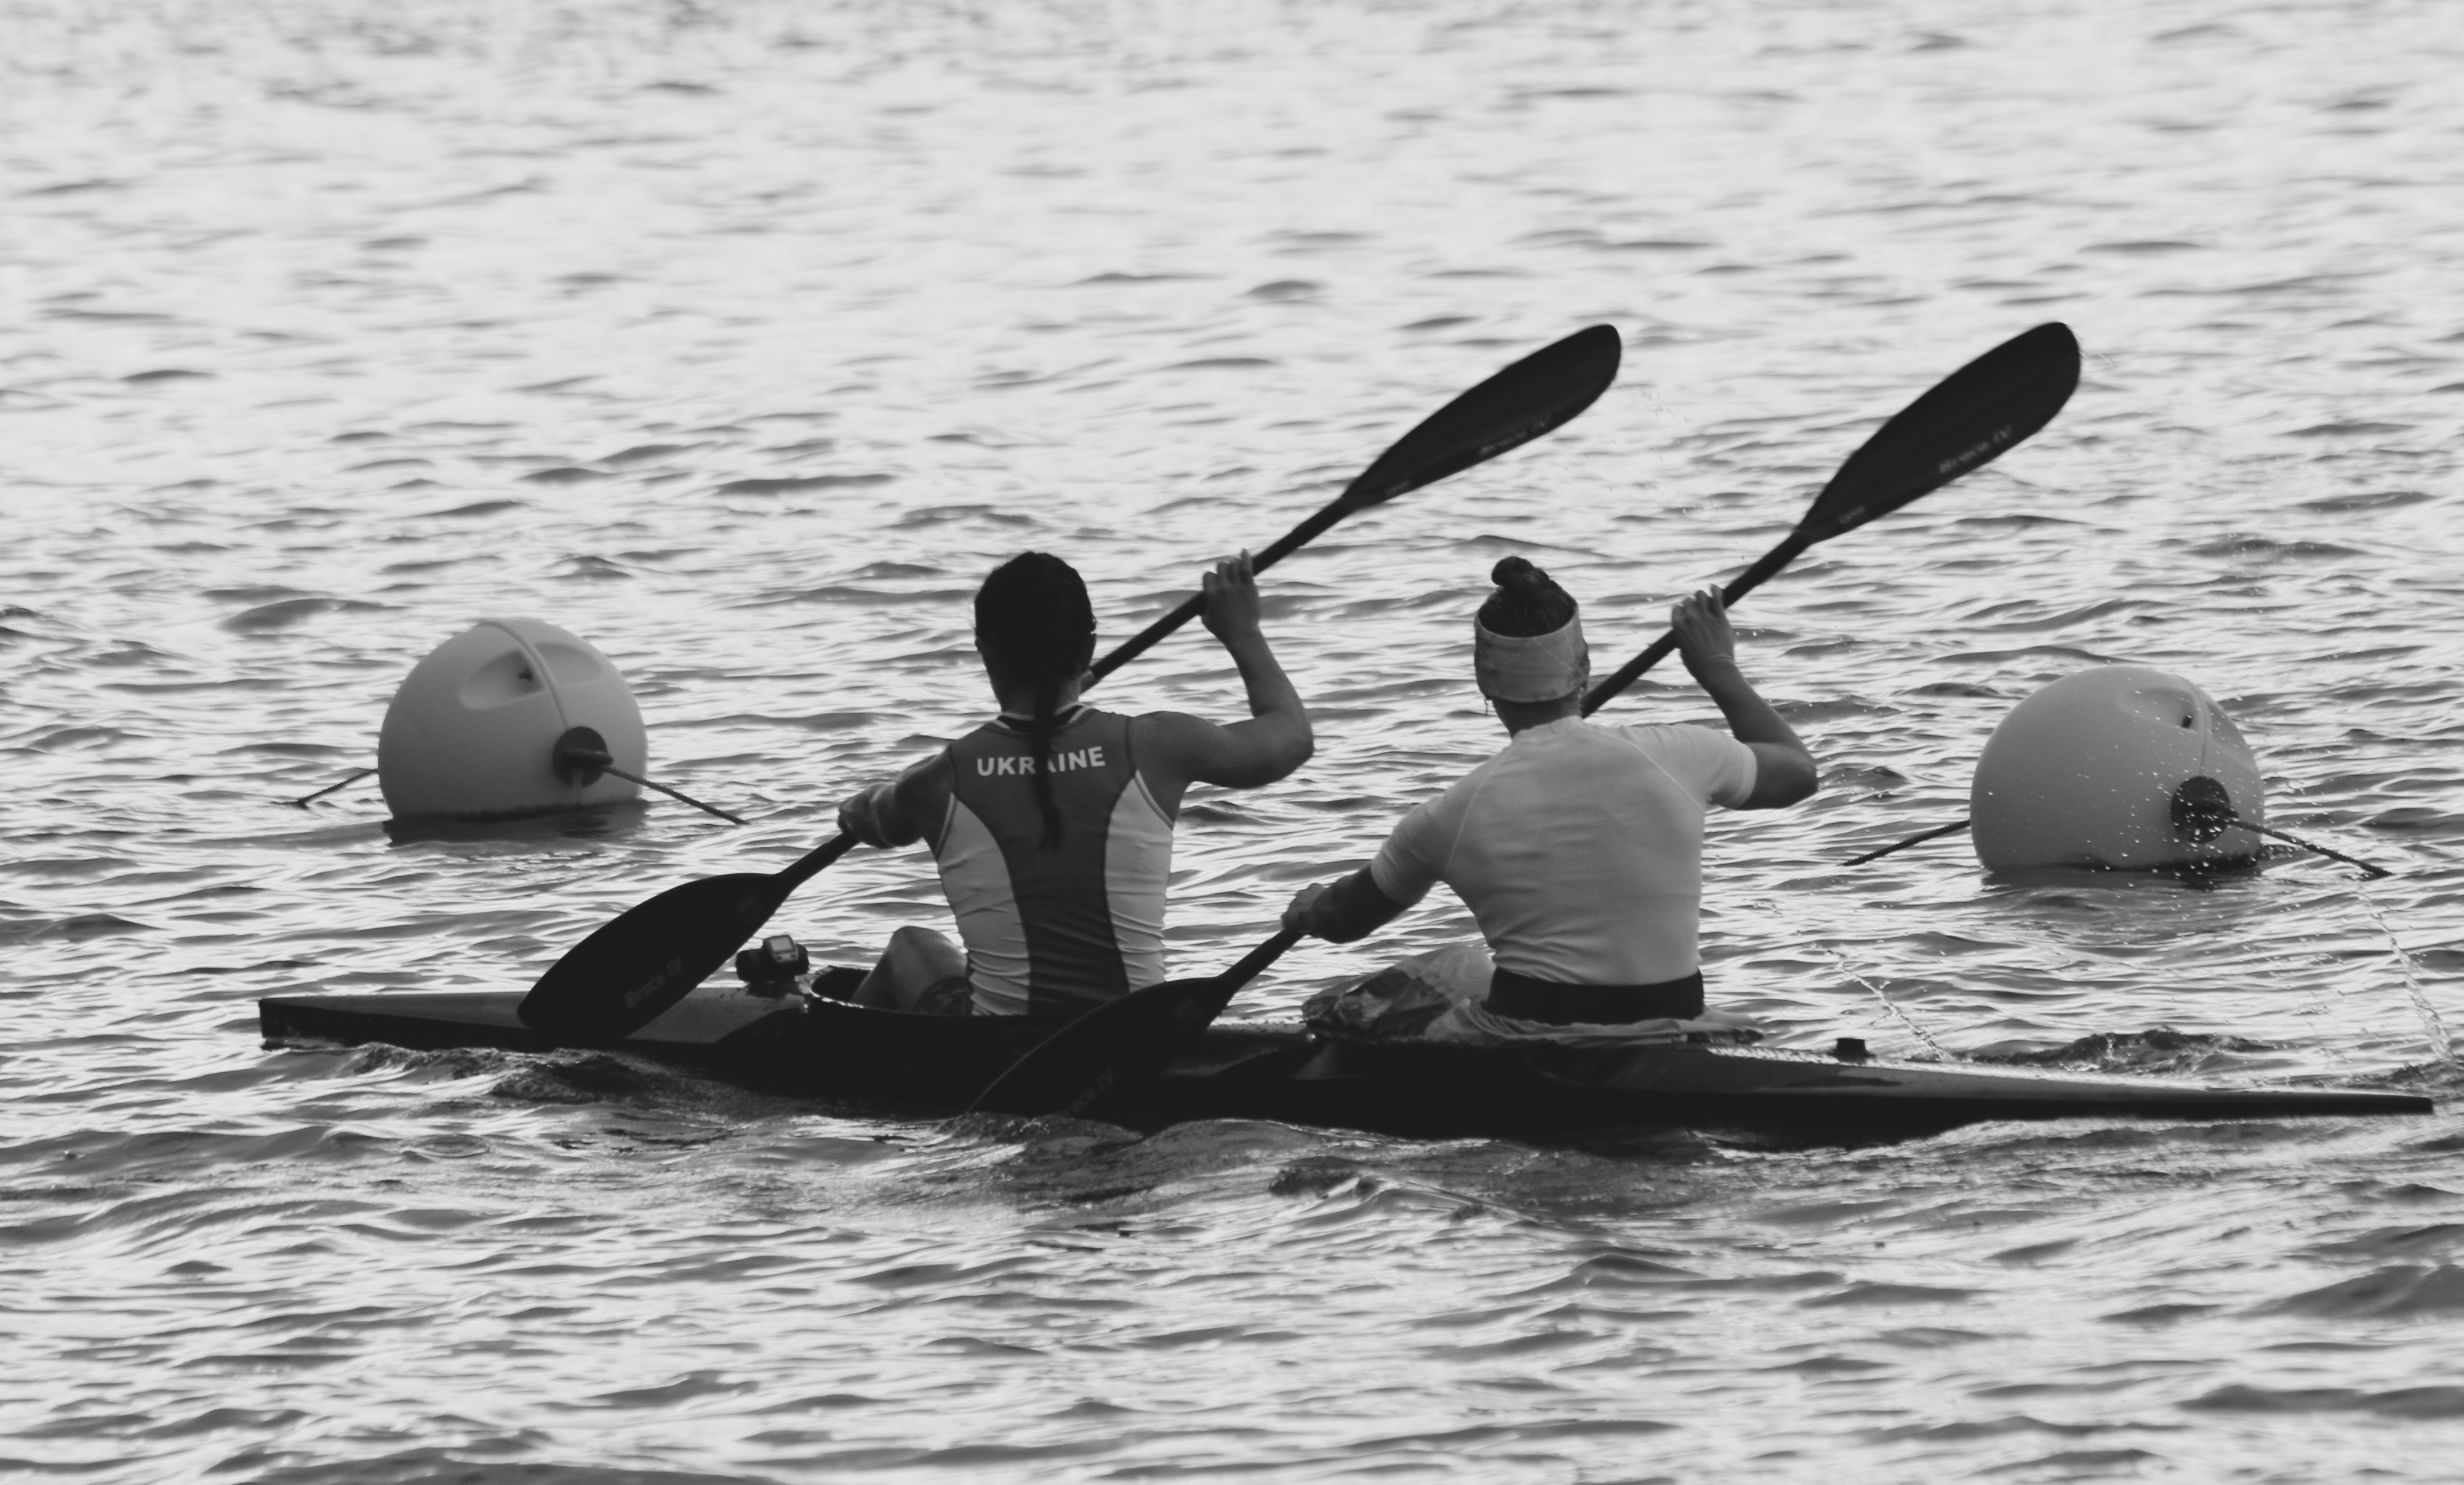
sea, black and white, sport, boat, paddle, vehicle, monochrome, kayak, sports equipment, boating, ukraine, watercraft, remo, canoeing, water sport, monochrome photography, surfing equipment and supplies, watercraft rowing